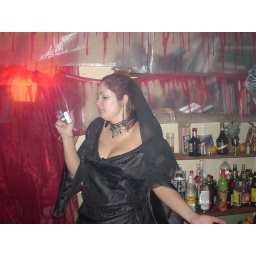
Elly snaps a shot in front of the decorated bar at her Halloween house party